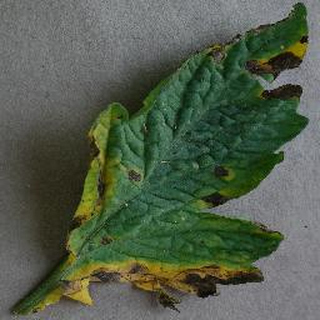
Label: tomato_early_blight